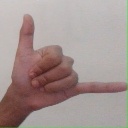
अक्षर: द